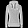
Label: Pullover